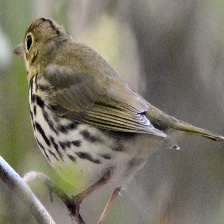
Species: OVENBIRD
Scientific name: SEIURUS AUROCAPILLA